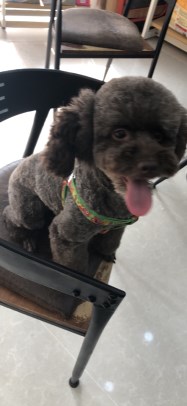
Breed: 2925-n000114-toy_poodle